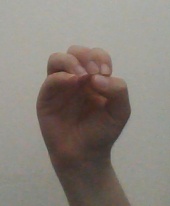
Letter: ha